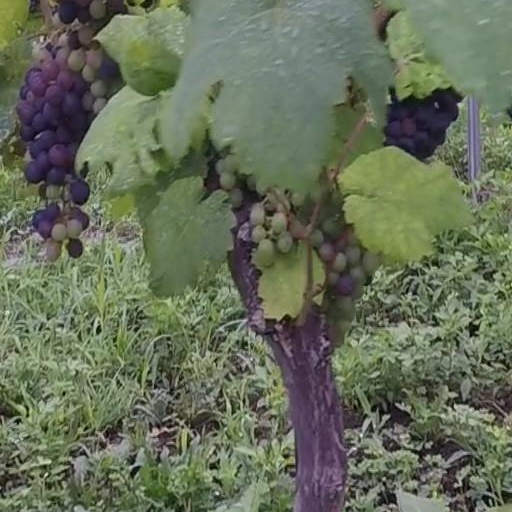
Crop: grape